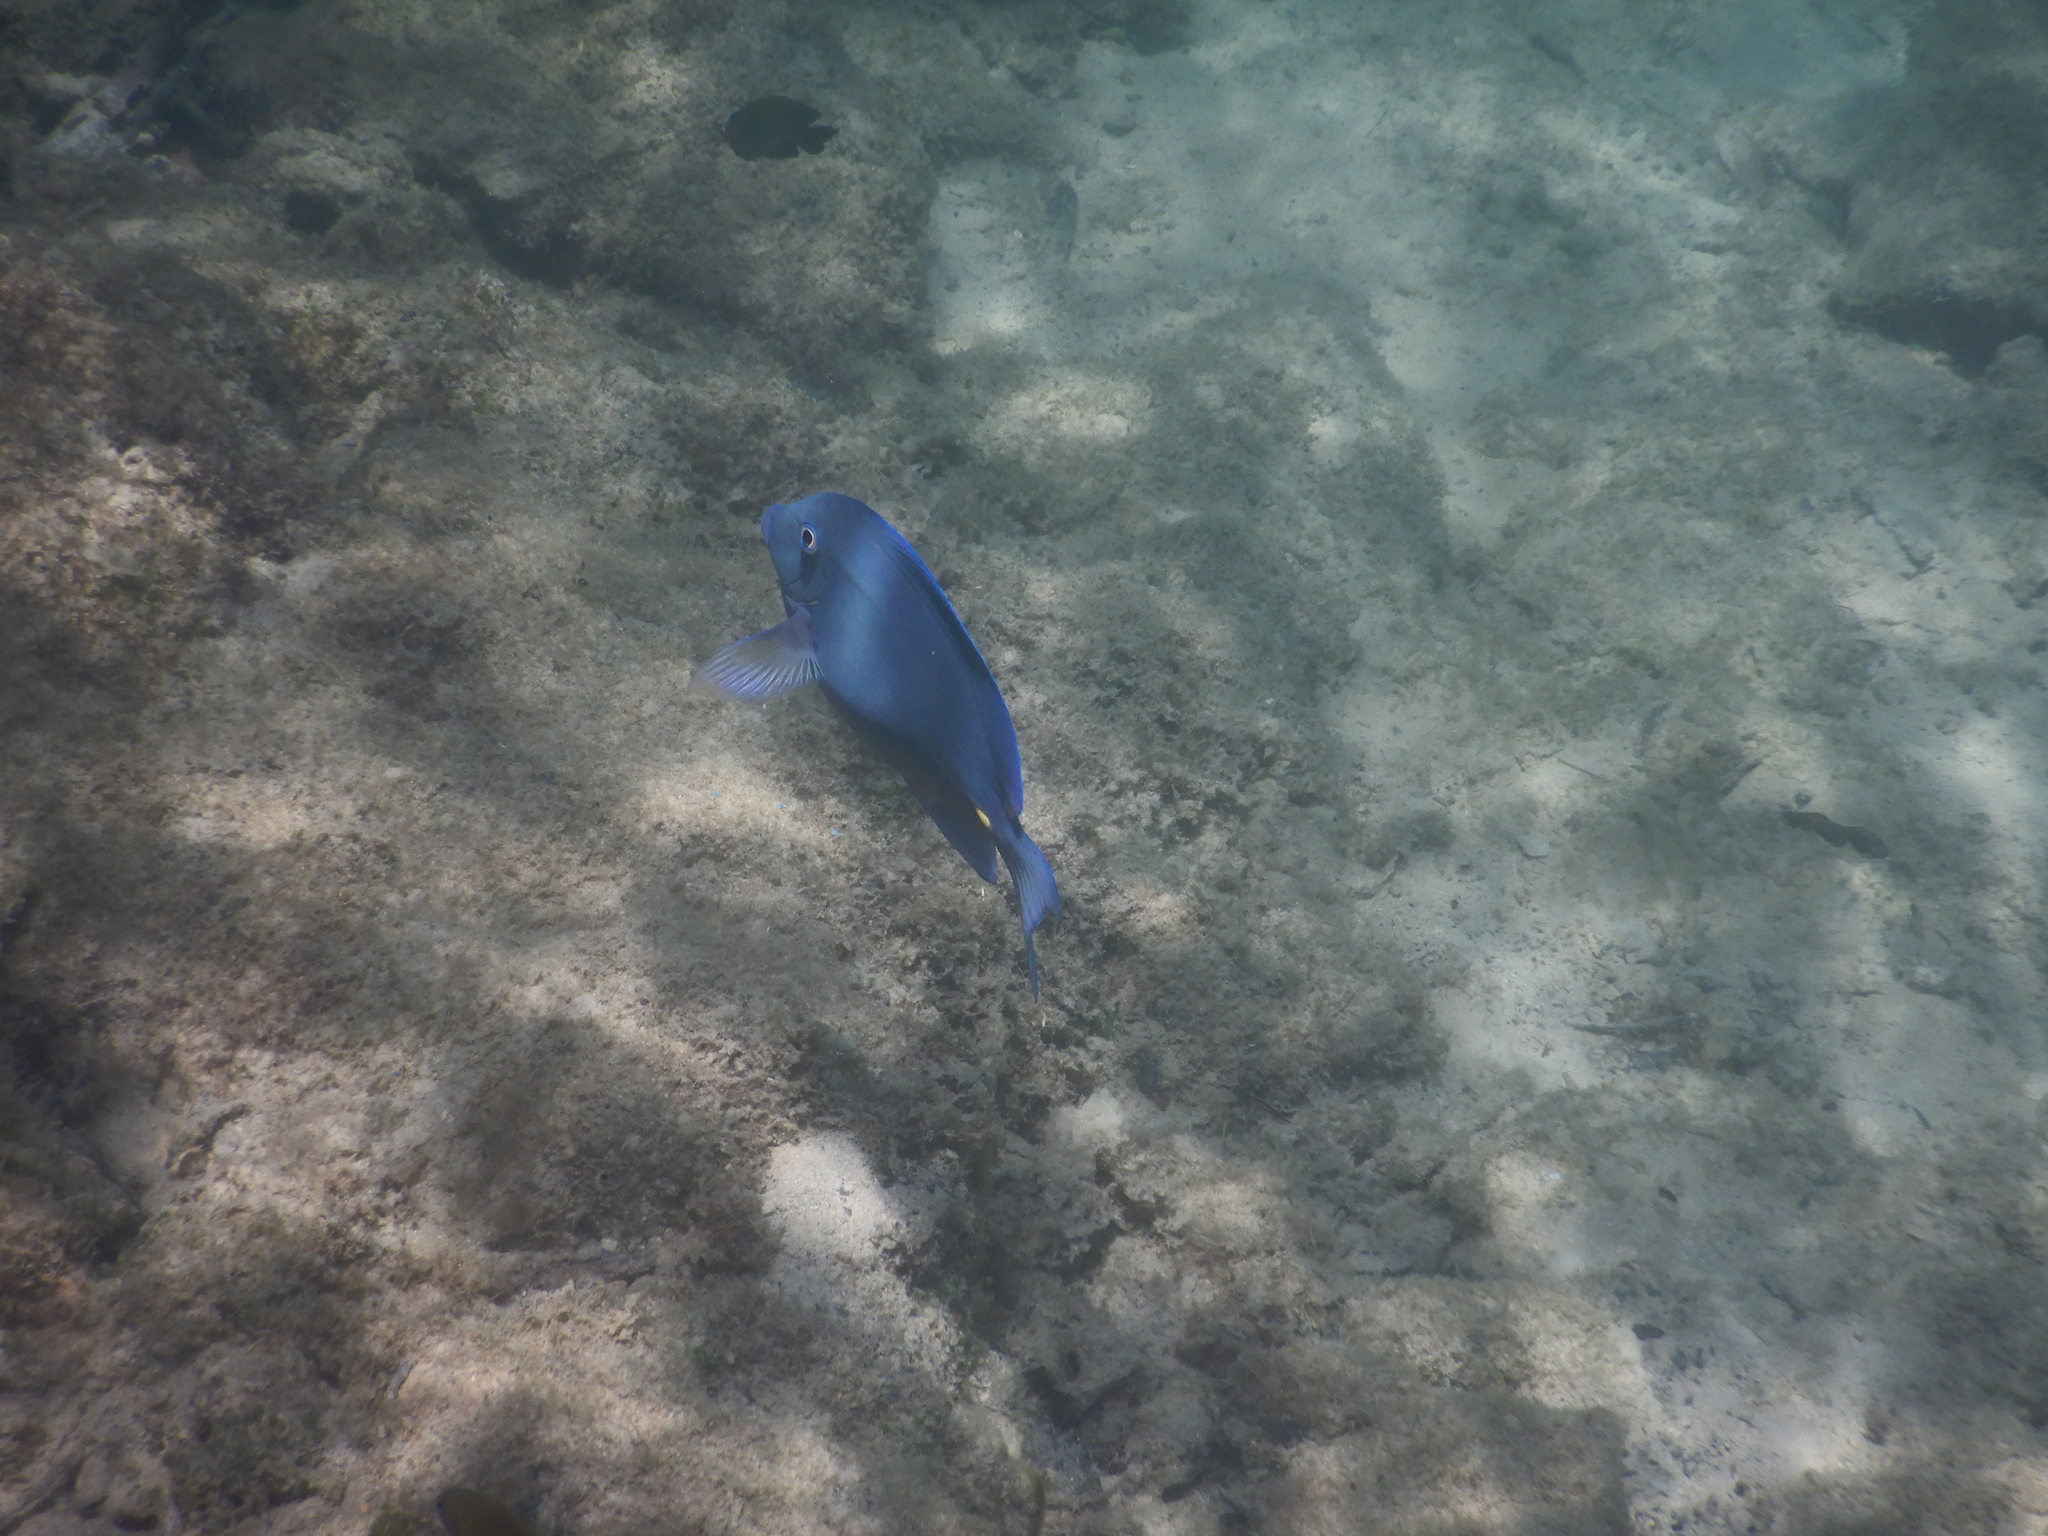
Acanthurus coeruleus (Atlantic Blue Tang)